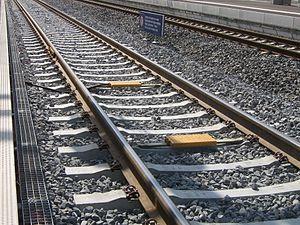
Eurobalise ETCS à l'entrée de la halte de Prilly-Malley.